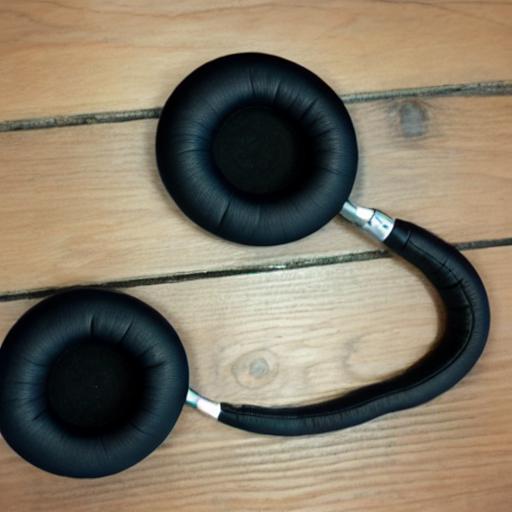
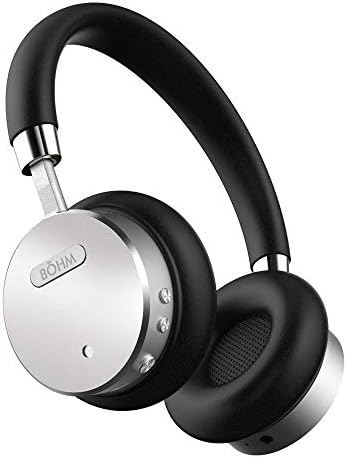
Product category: headphones
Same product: no